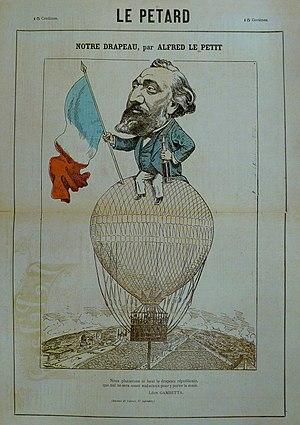
Le Pétard est un journal satirique français paru entre 1877 et 1888 à Paris.